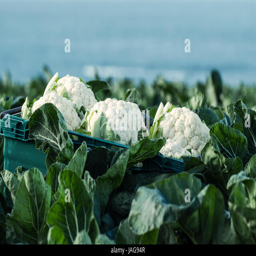
cauliflower growing in a field